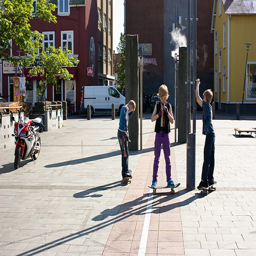
A woman riding a skateboard next to two boys.
A group of kids on skateboards near a motor bike.
Three boys skatebloarding in a stone paved public area.
Three young boys on skateboards at a pole.
Three boys with blond hair in a park on their skate boards.